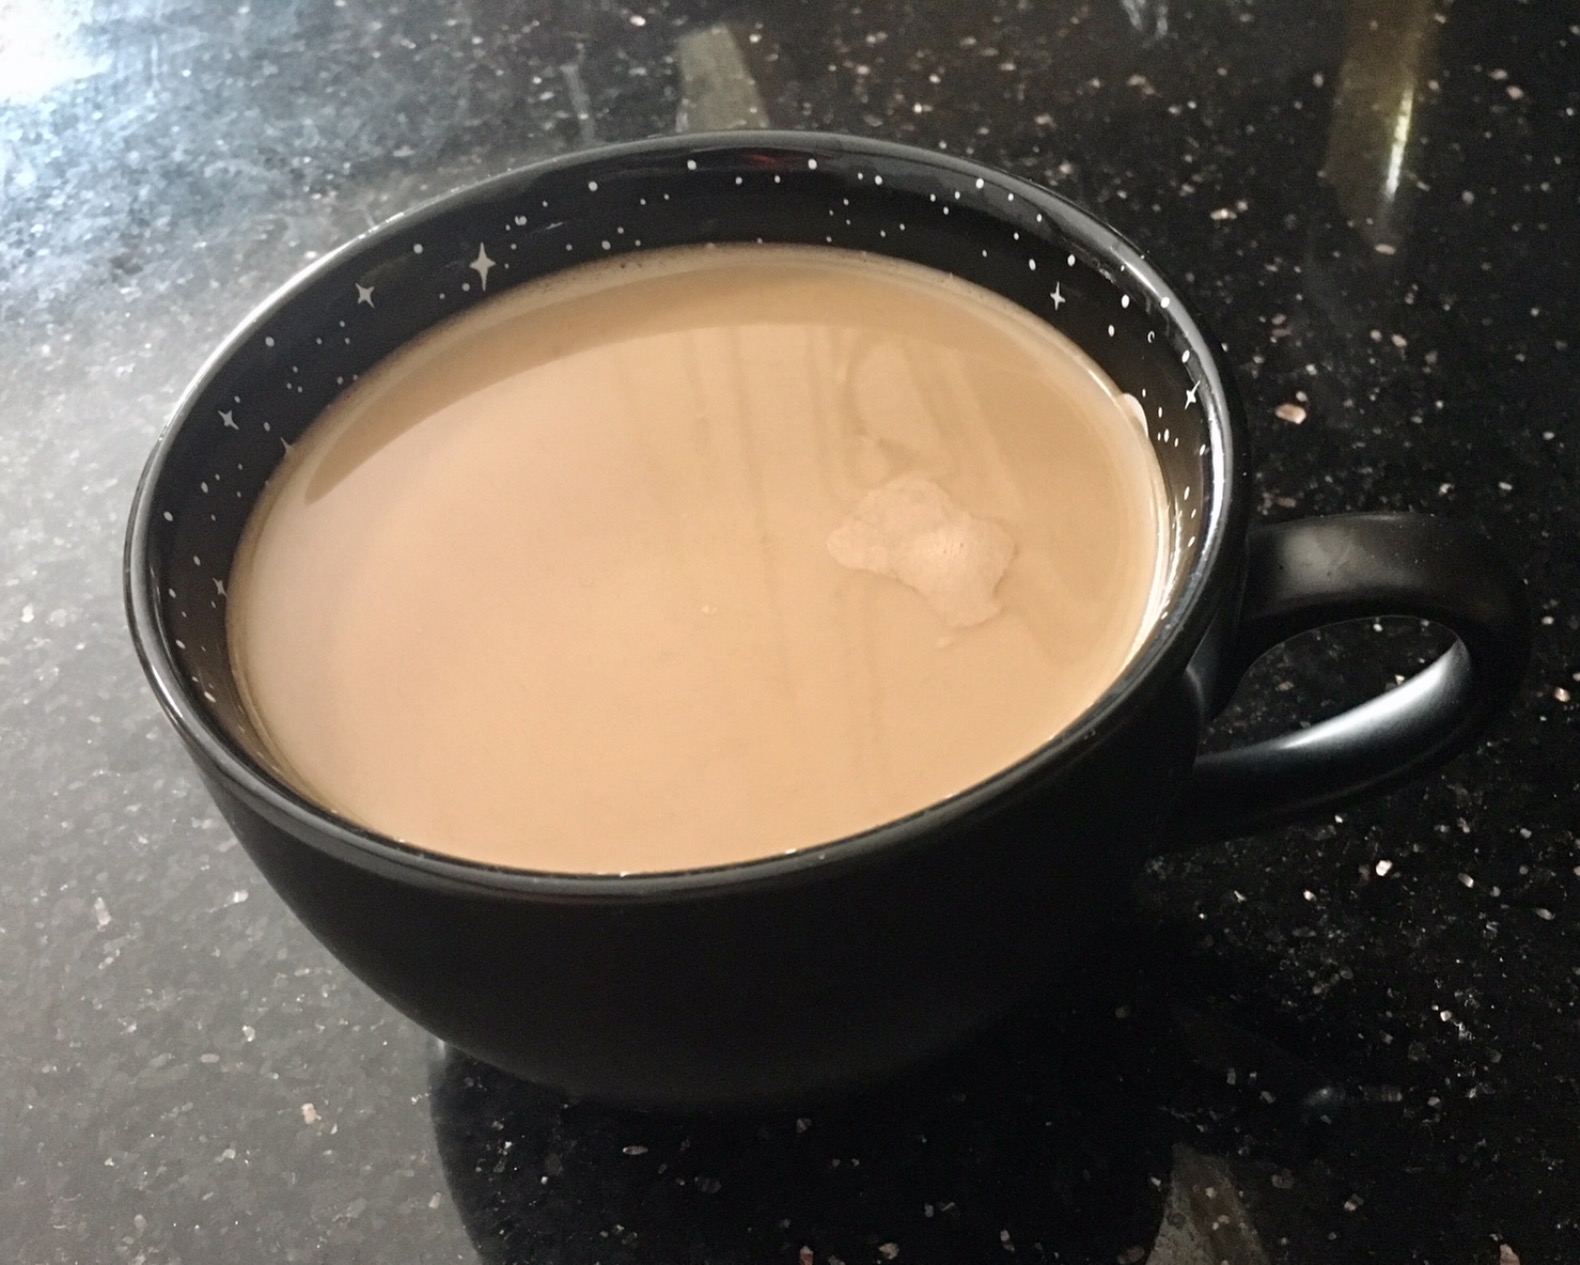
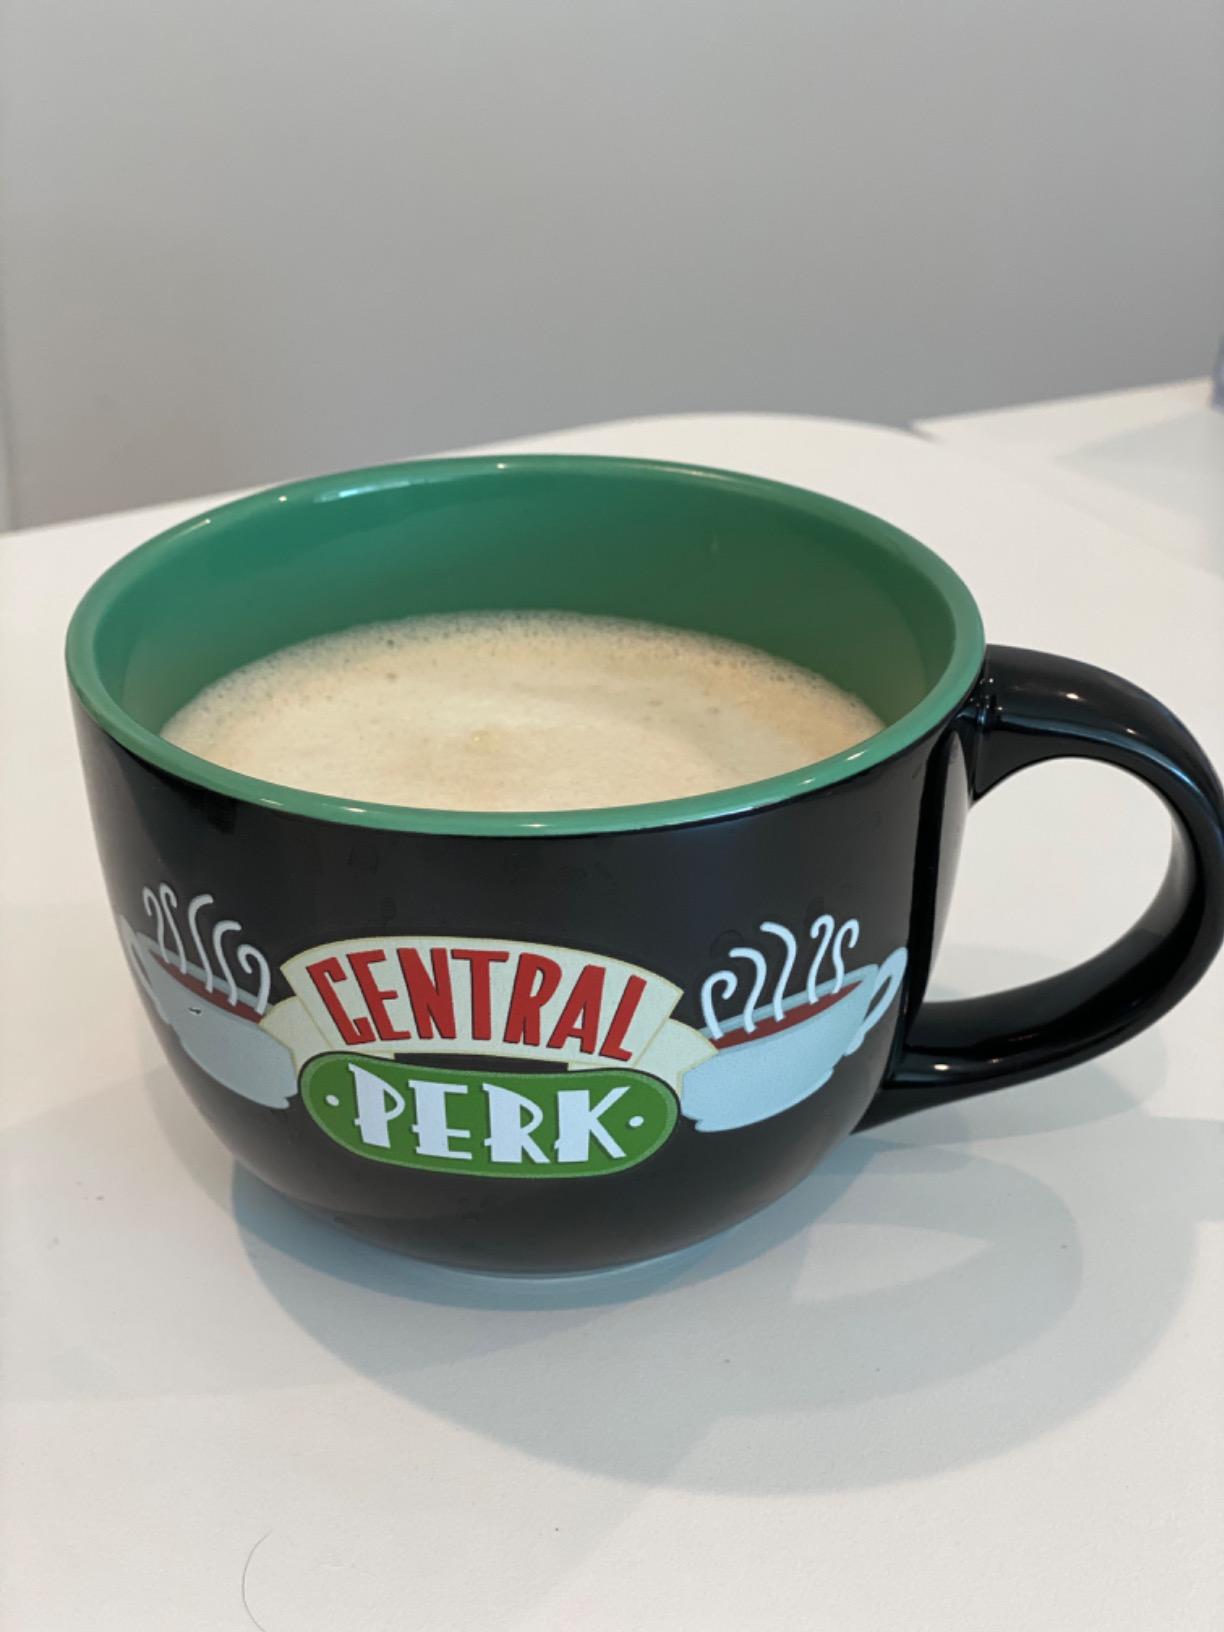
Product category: items_mug
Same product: no